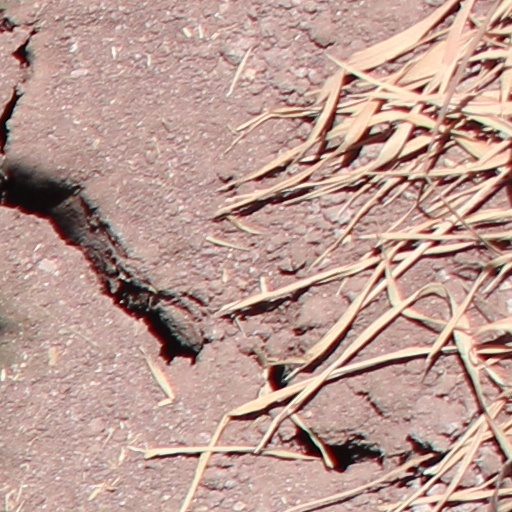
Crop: wheat